Argentina–Guatemala relations

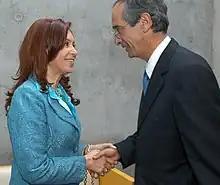
Argentine President Cristina Fernández de Kirchner and Guatemalan President Álvaro Colom; 2007.

Both Argentina and Guatemala share a common history as former territories of the Spanish Empire. During the Spanish colonial period, Argentina was part of the Viceroyalty of Peru before later becoming part of the Viceroyalty of the Río de la Plata, while Guatemala was governed under the Viceroyalty of New Spain. On July 9, 1816, Argentina declared its independence from Spain, while Guatemala gained independence in 1821 as part of the Federal Republic of Central America. On October 7, 1918, both nations established diplomatic relations.